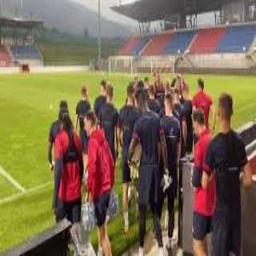
Rheinpark Stadium